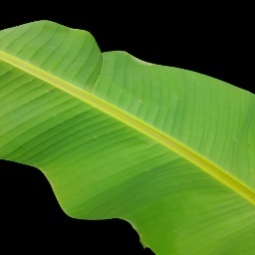
Label: Healthy